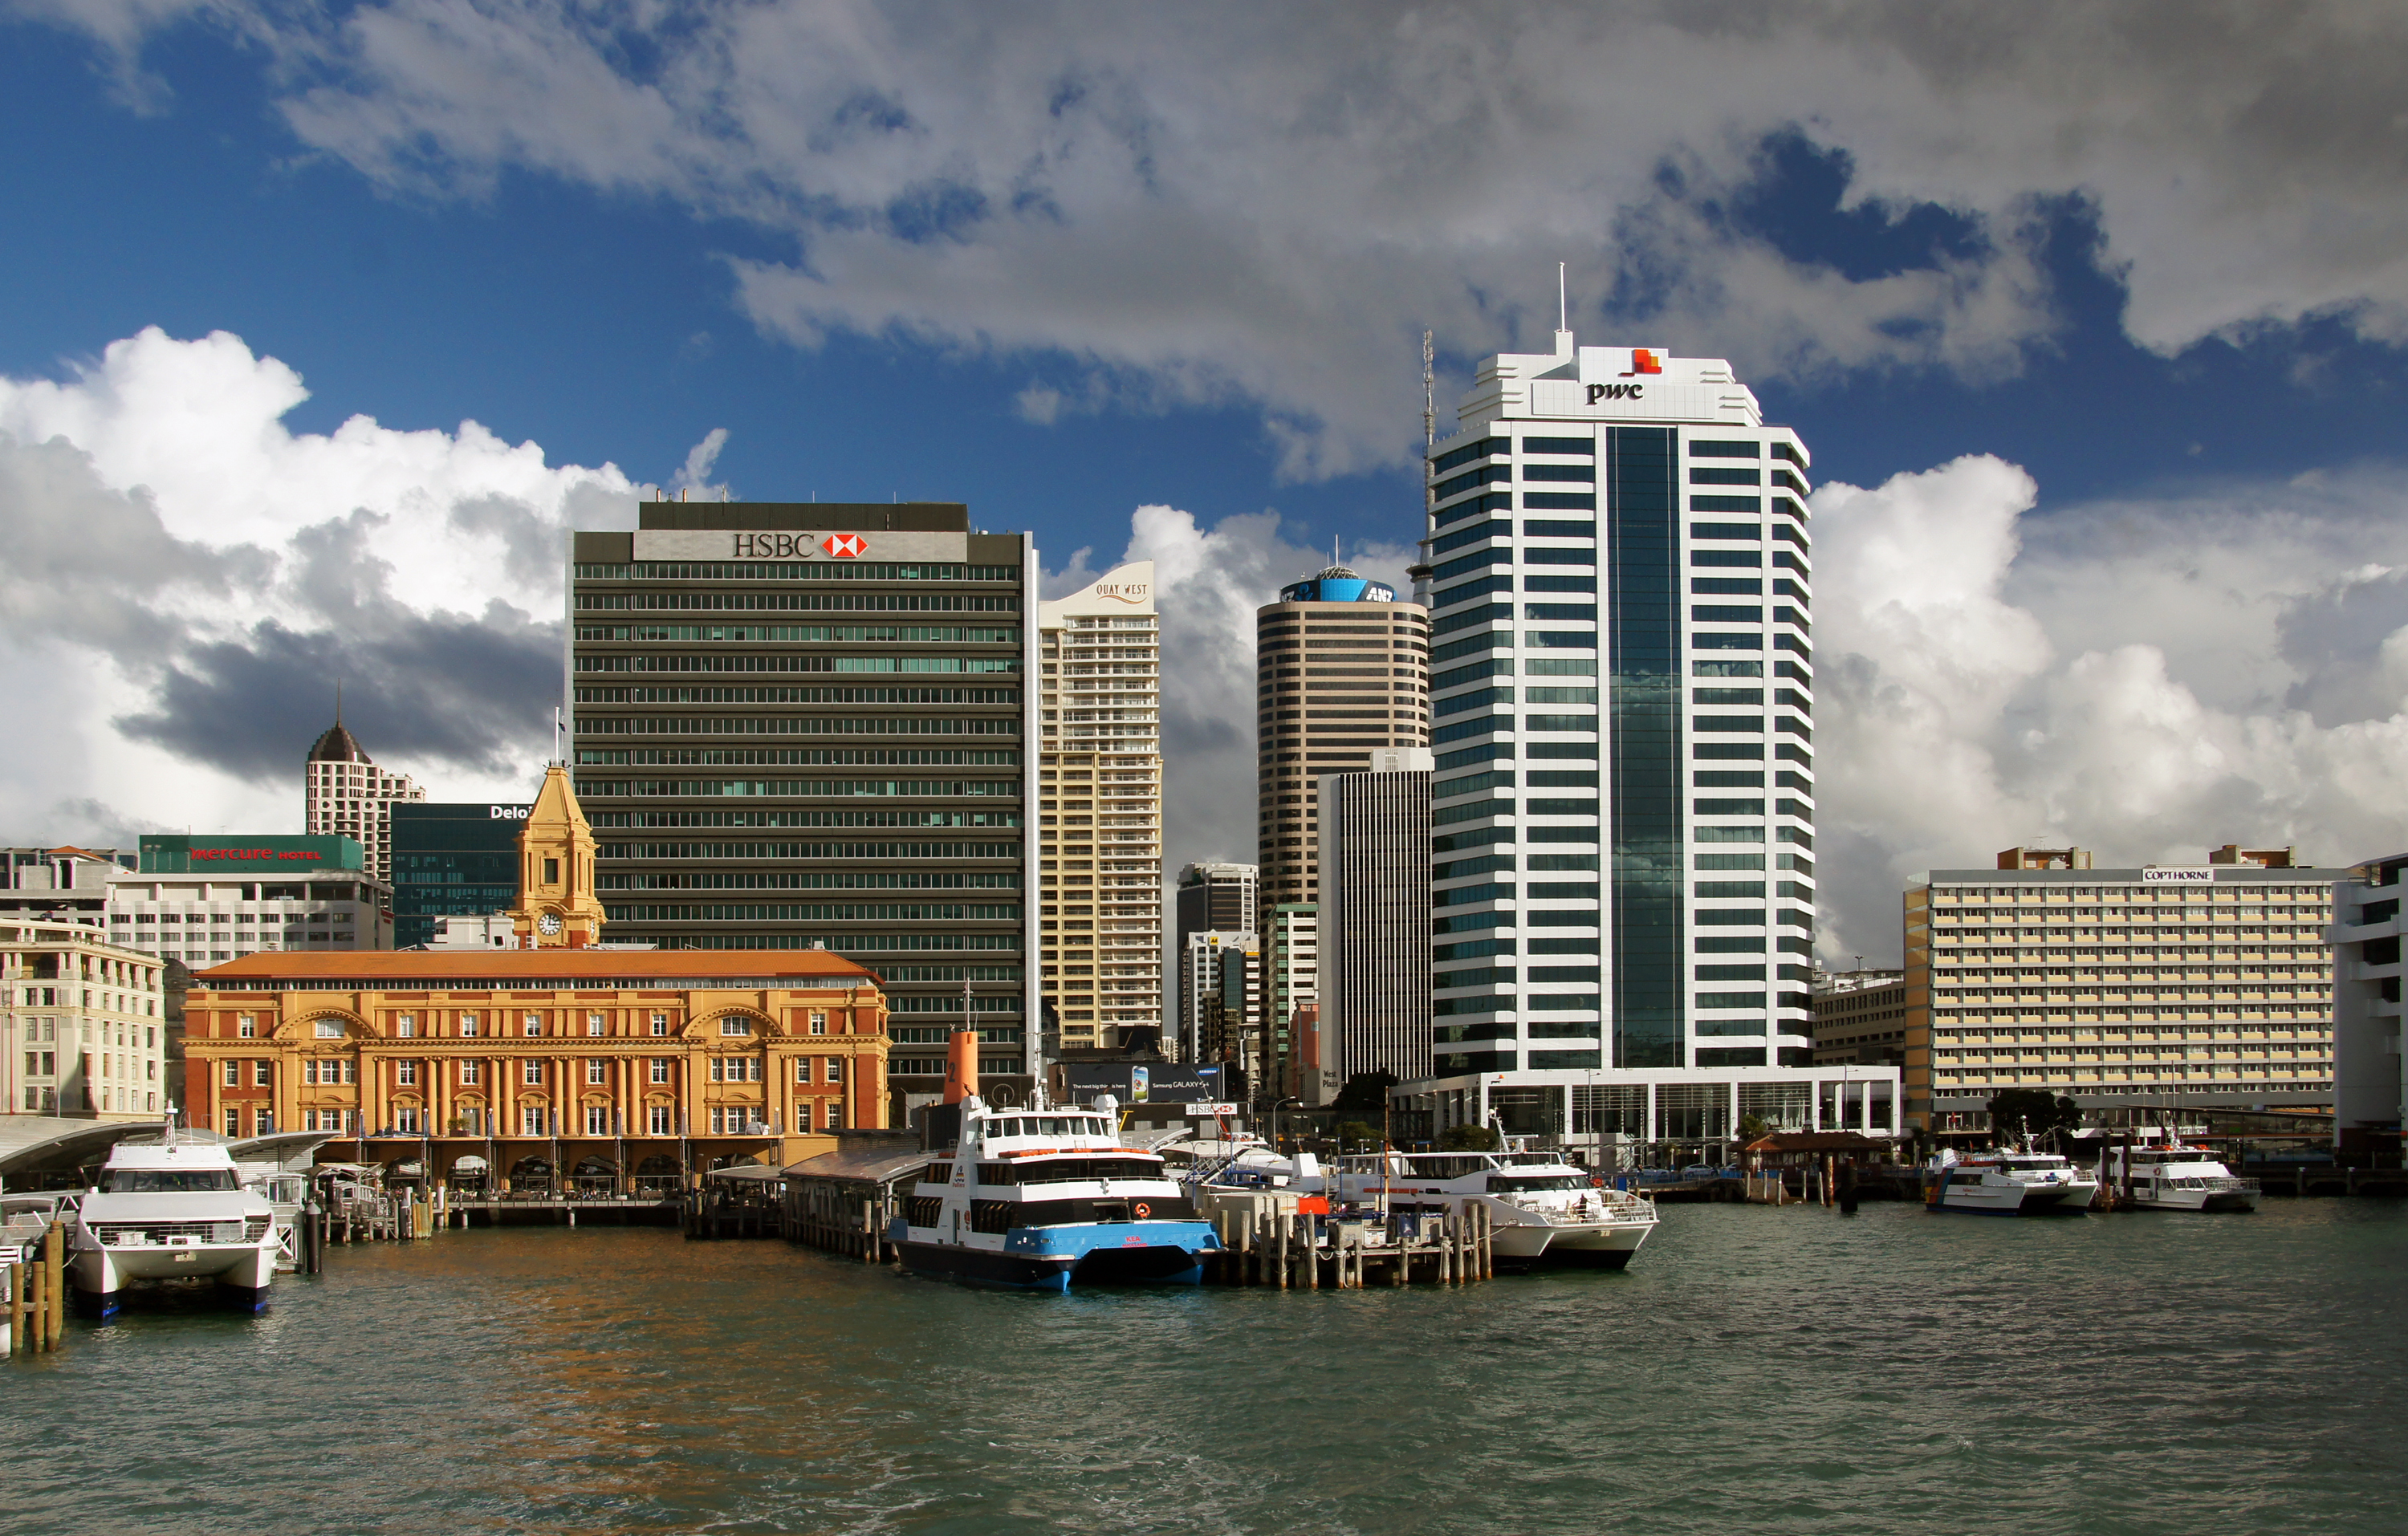
sea, dock, skyline, city, skyscraper, cityscape, downtown, reflection, vehicle, harbor, marina, waterway, tower block, newzealand, auckland, aucklandcityskyline, metropolis, urban area, human settlement